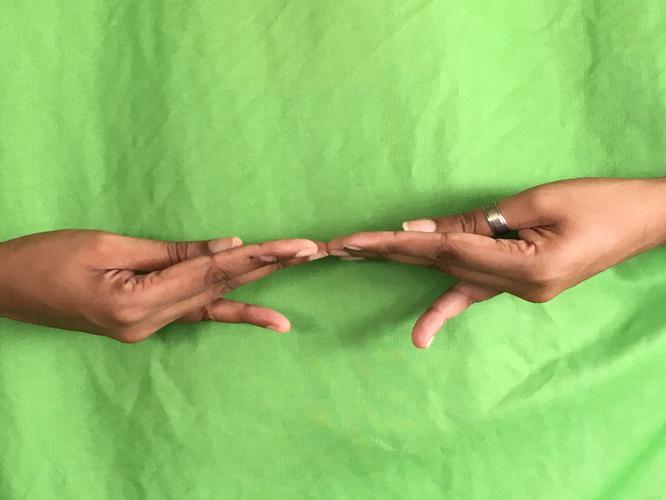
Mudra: Khatva
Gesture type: double_hand